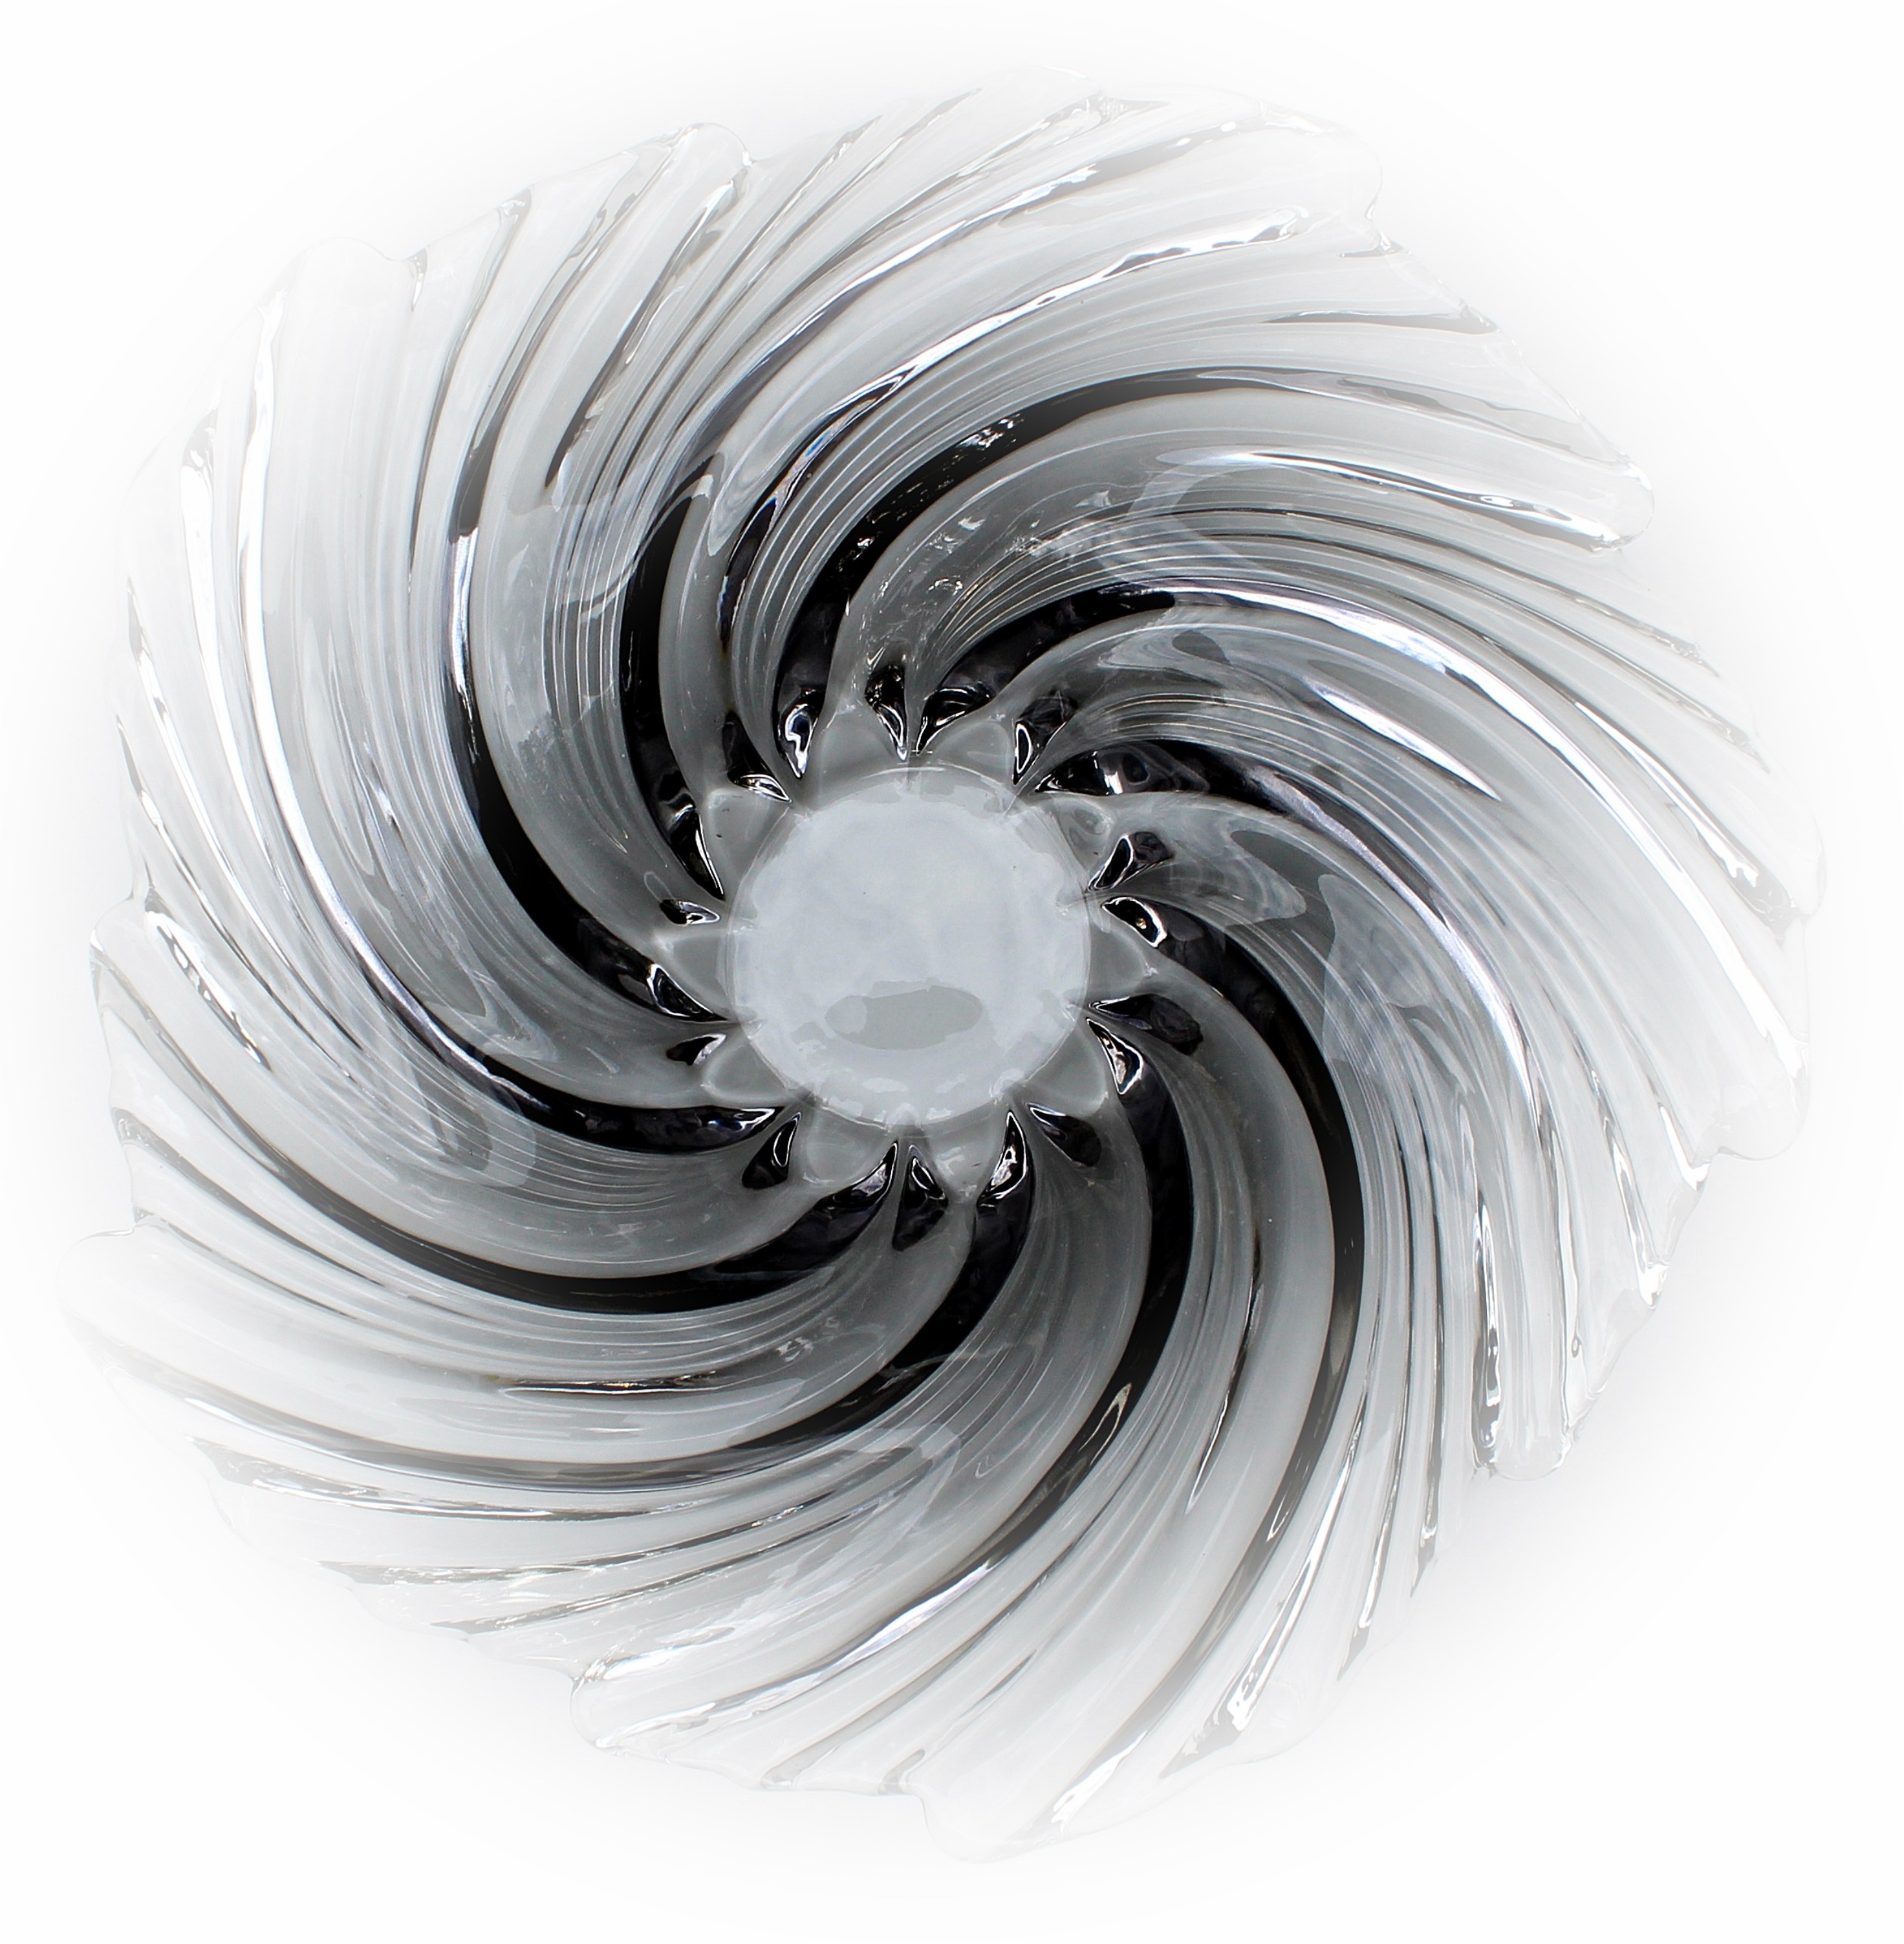
wing, technology, white, spiral, glass, wire, decoration, object, modern, shell, circle, close up, design, swinging, eye, organ, glass bowl, vortex, glass art, electronics accessory, murano glass